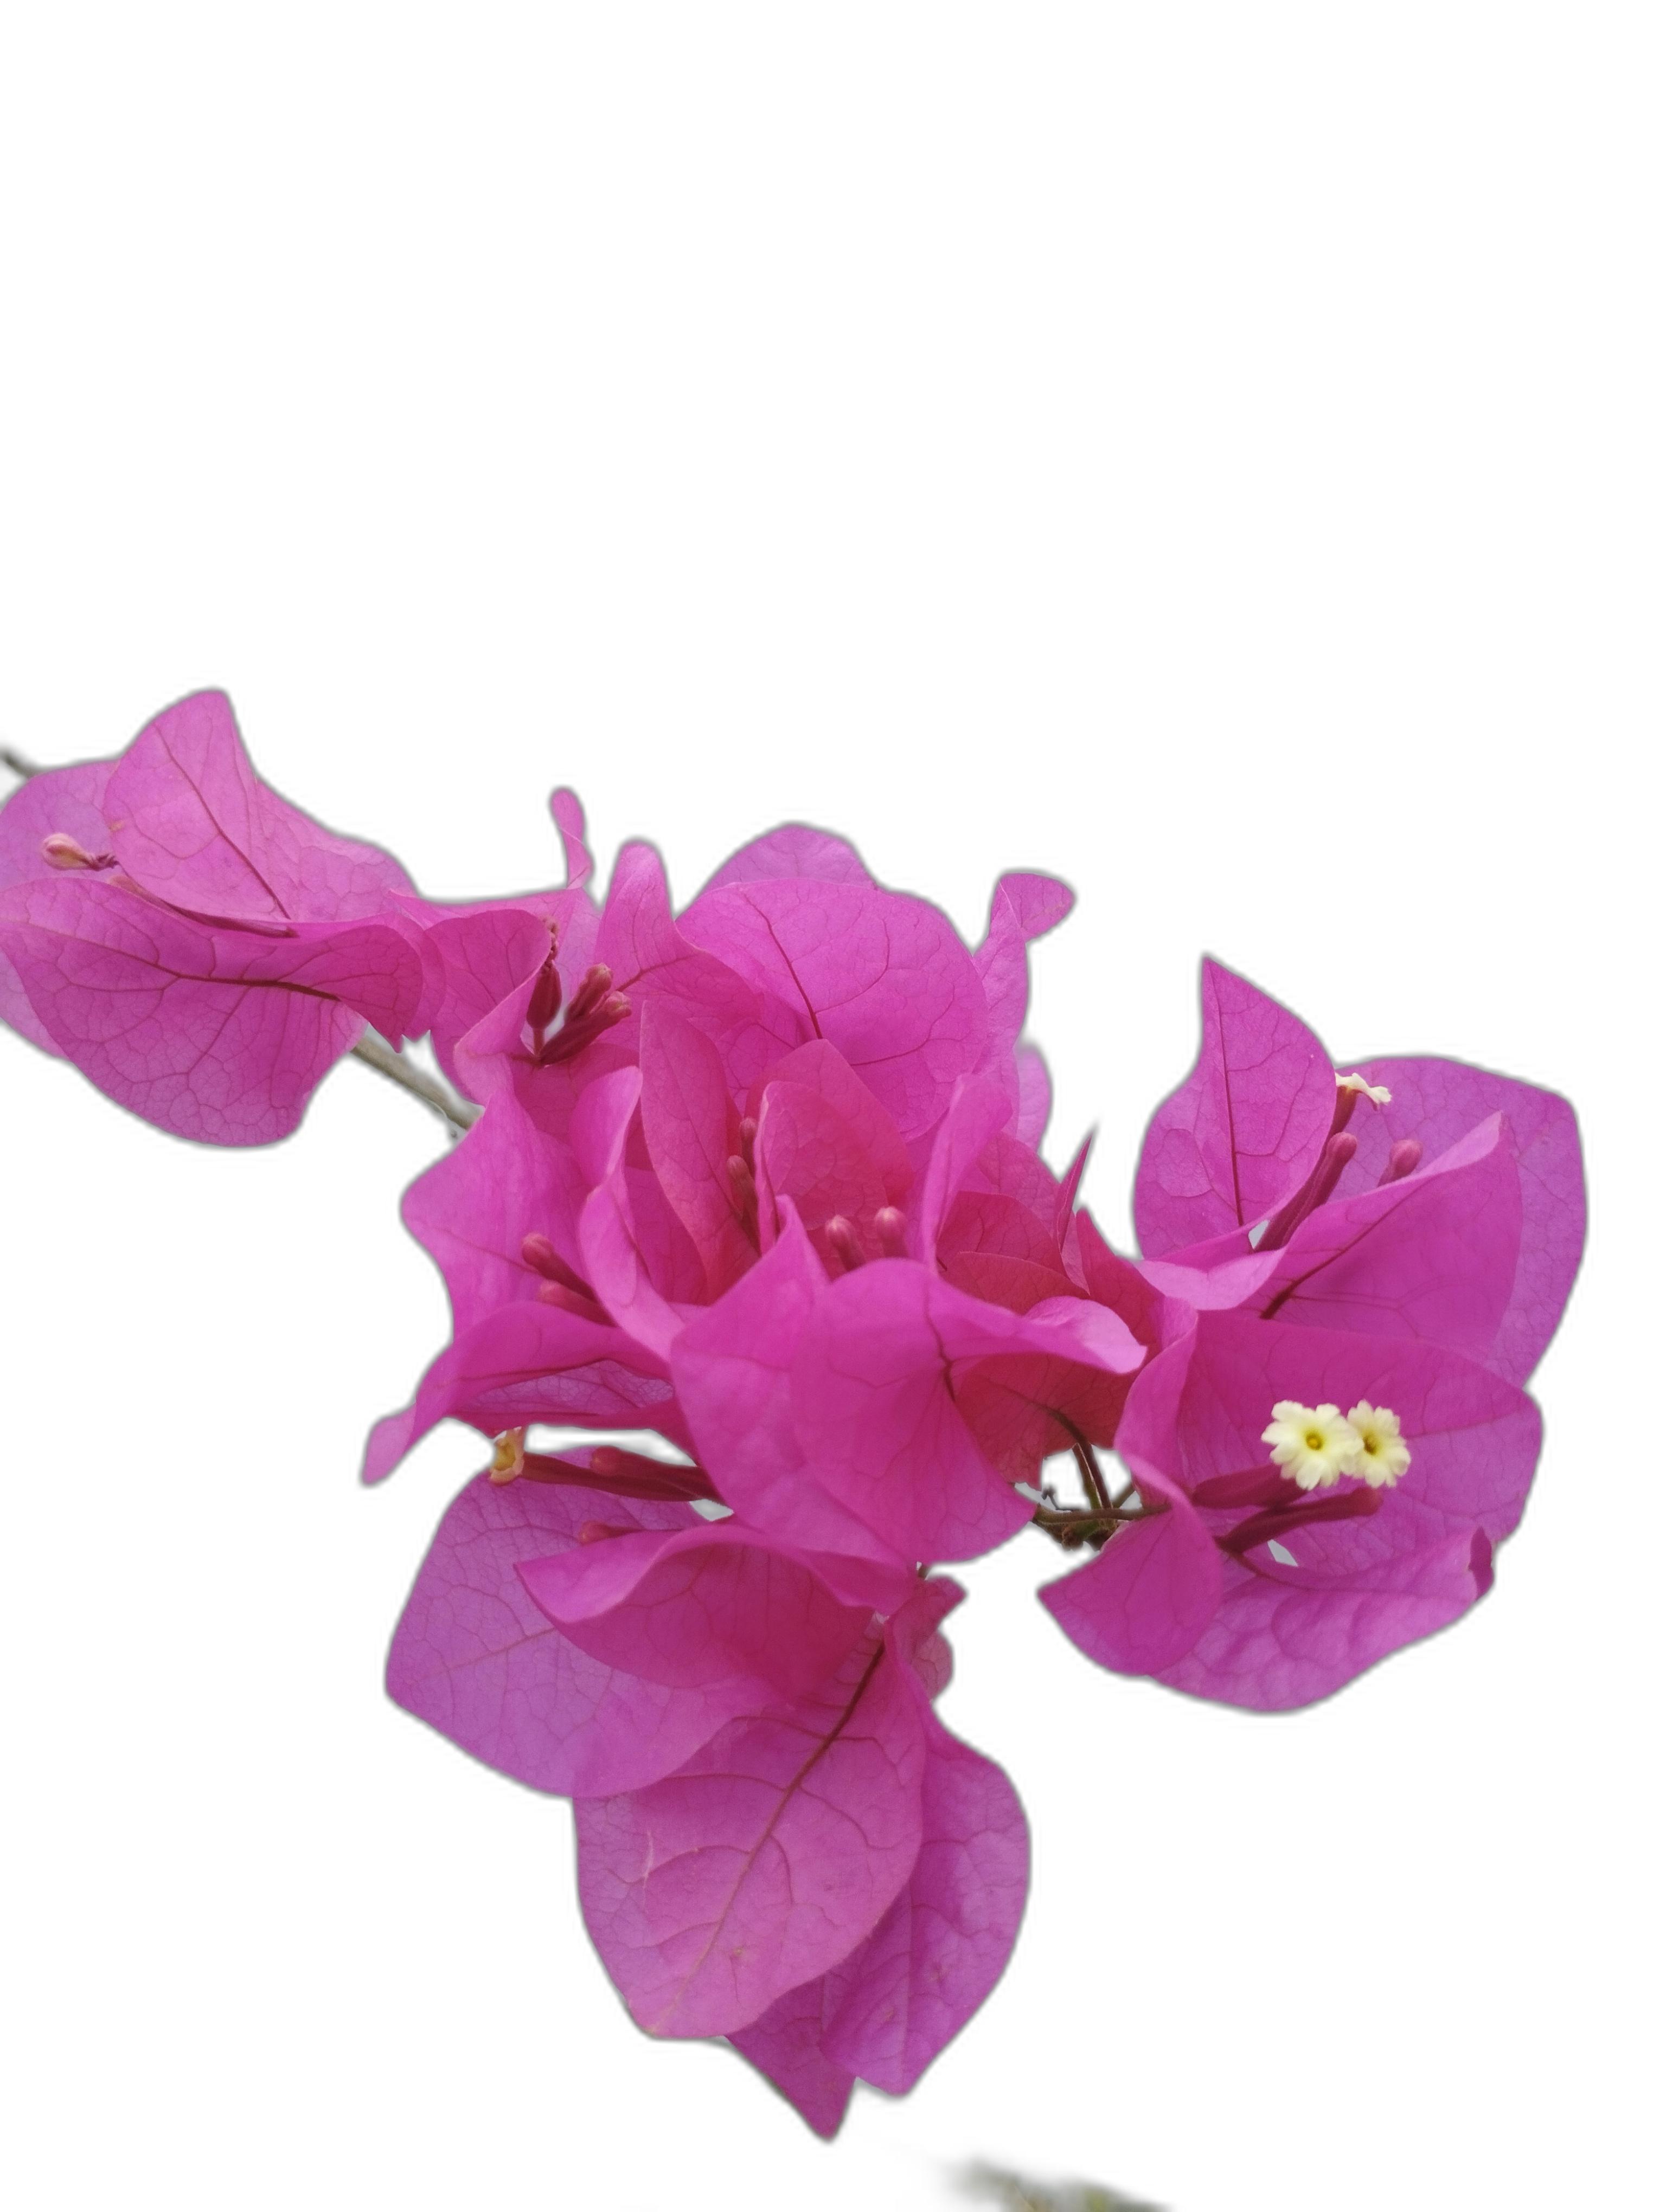
Label: Bougainvillea